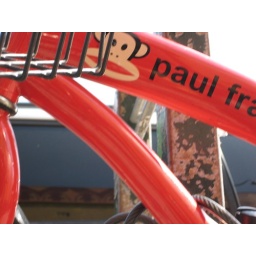
interesting that monkeys are so prevalent in urban bike design . . .